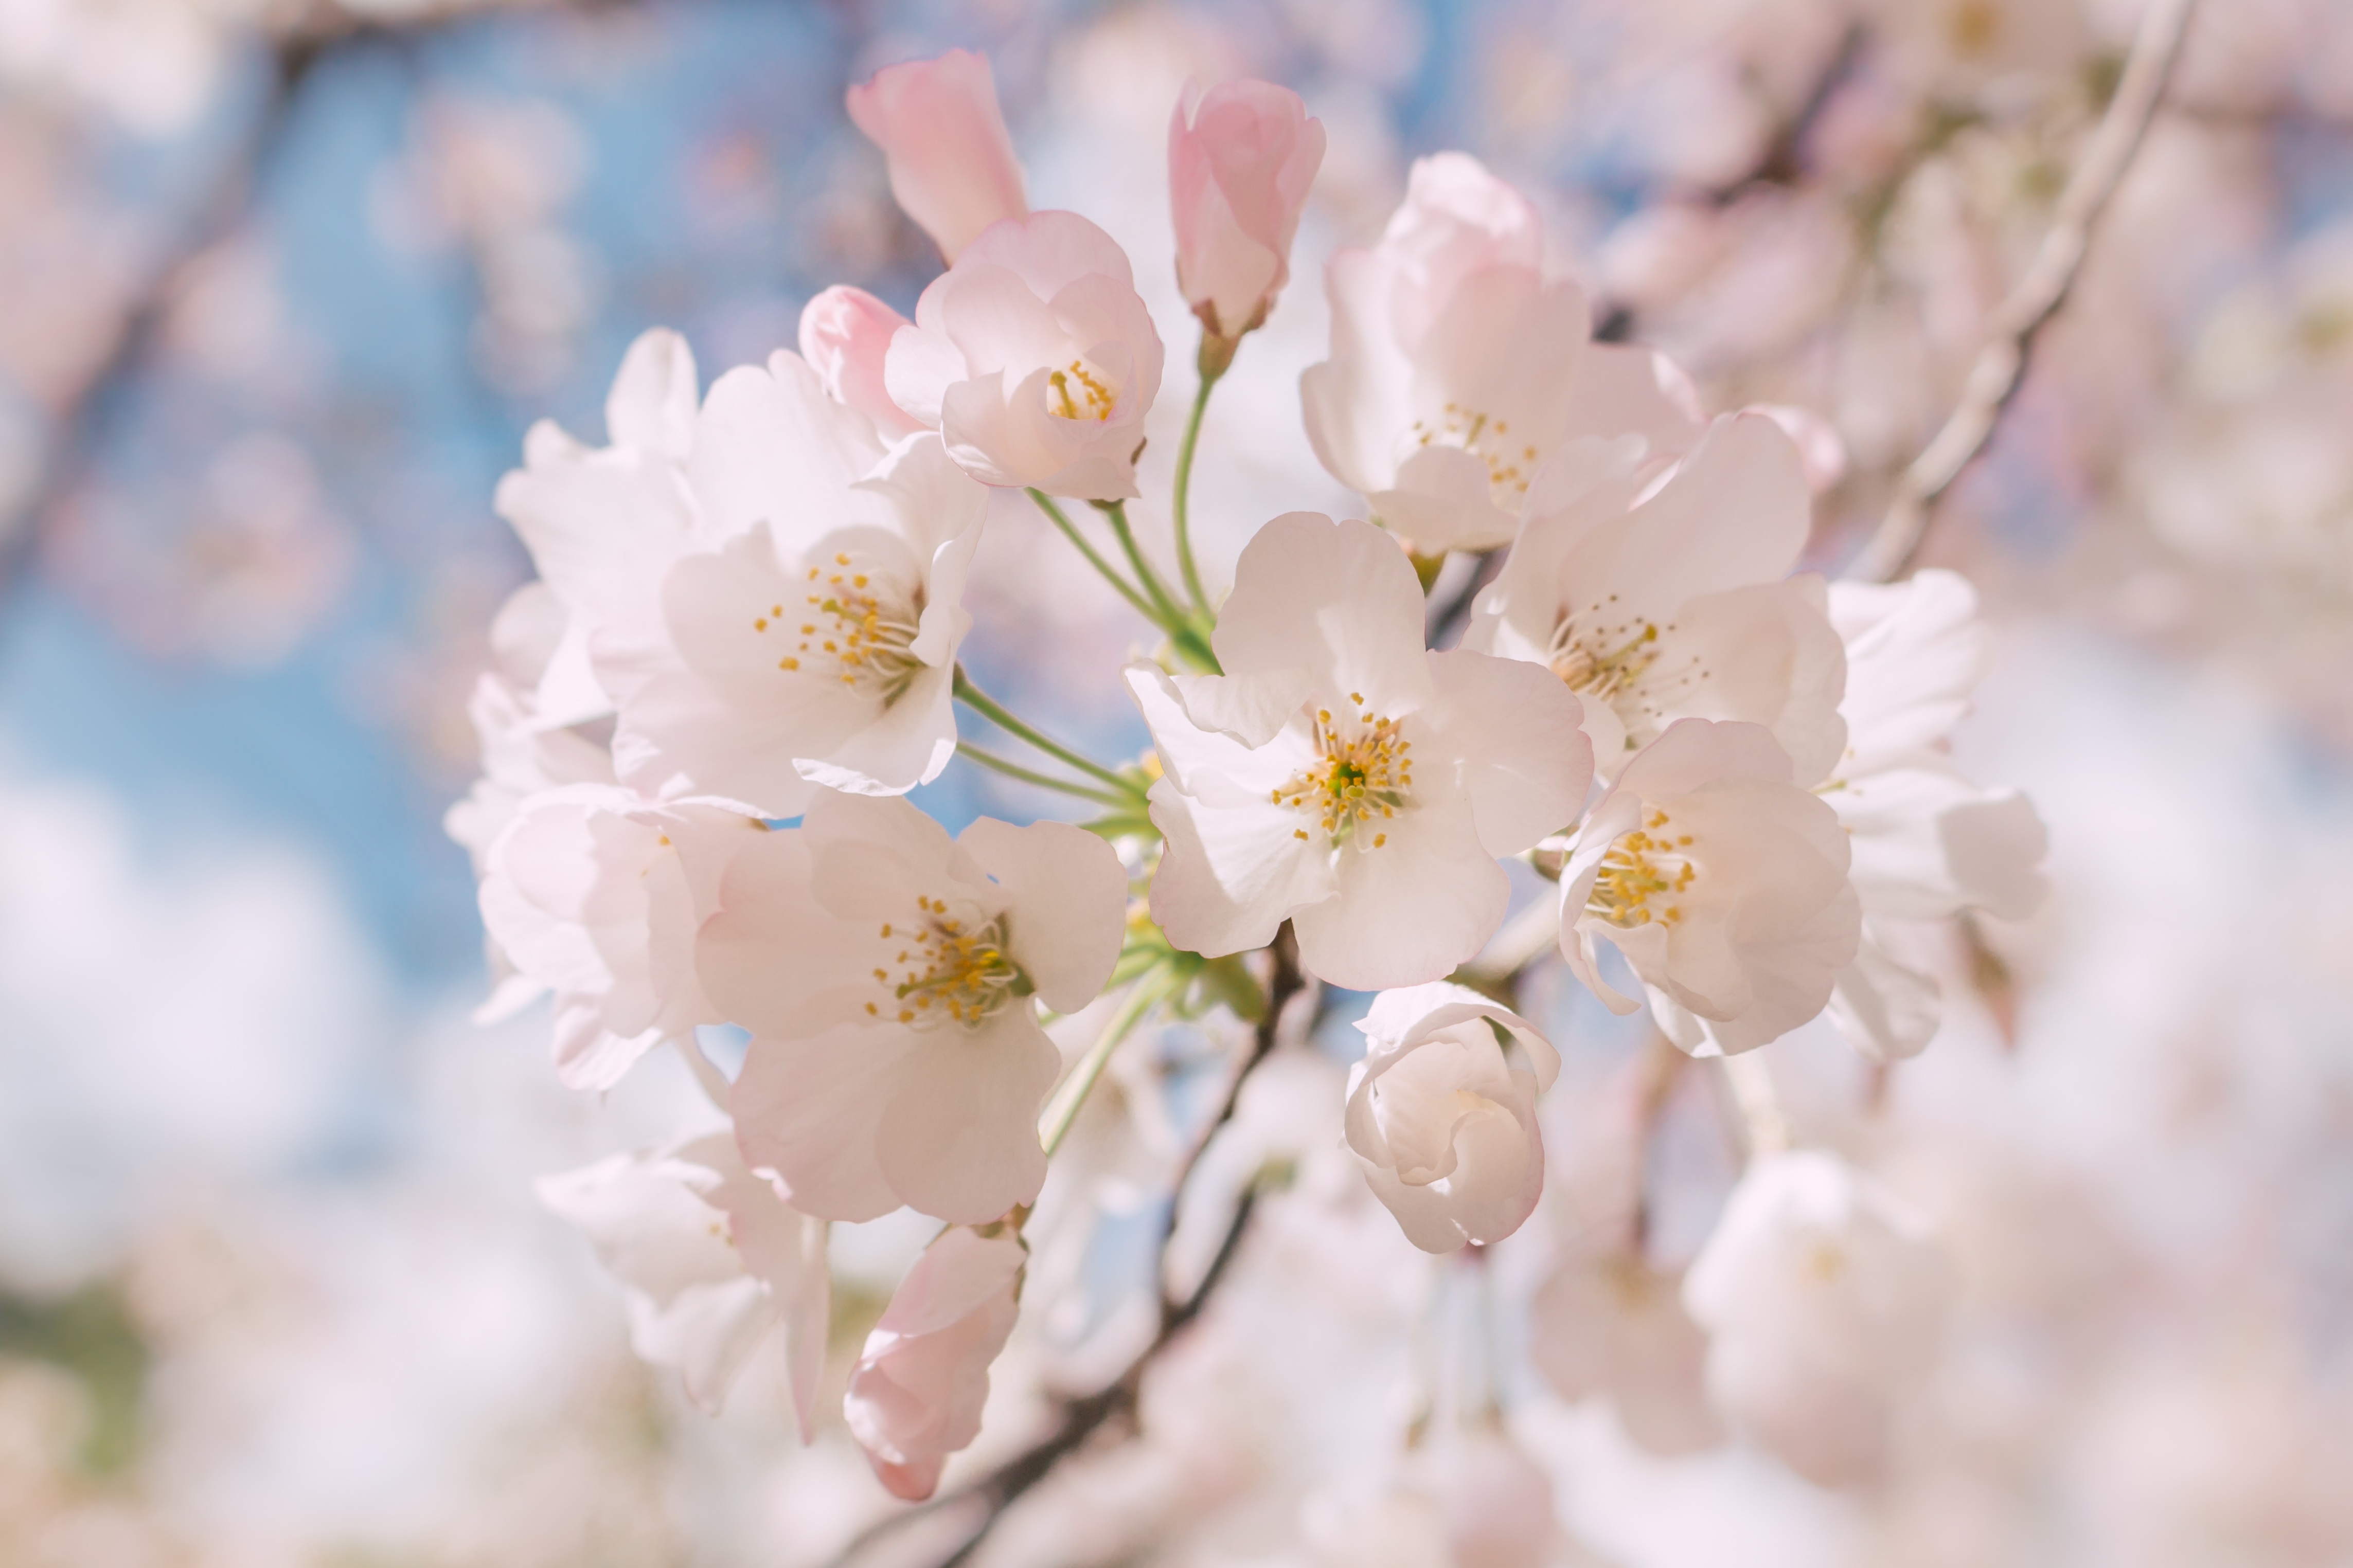
branch, blossom, plant, flower, petal, spring, flora, cherry blossom, close up, macro photography, flowering plant